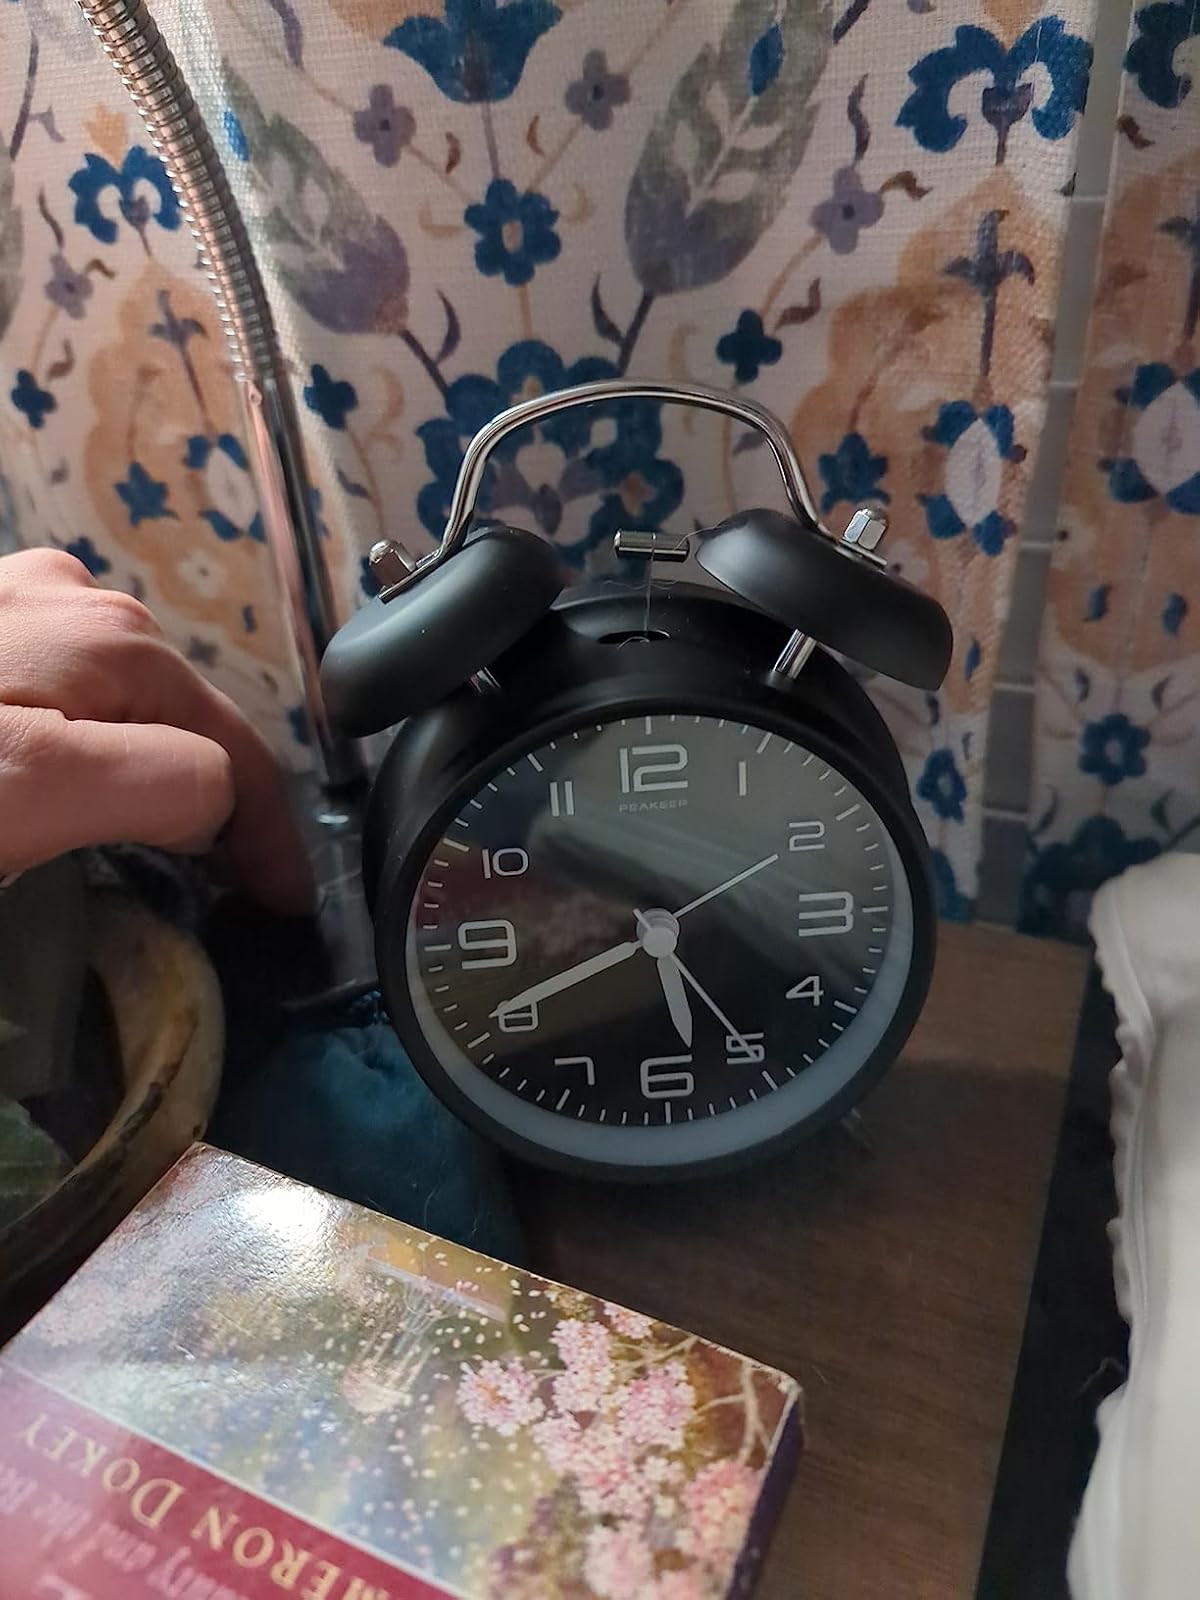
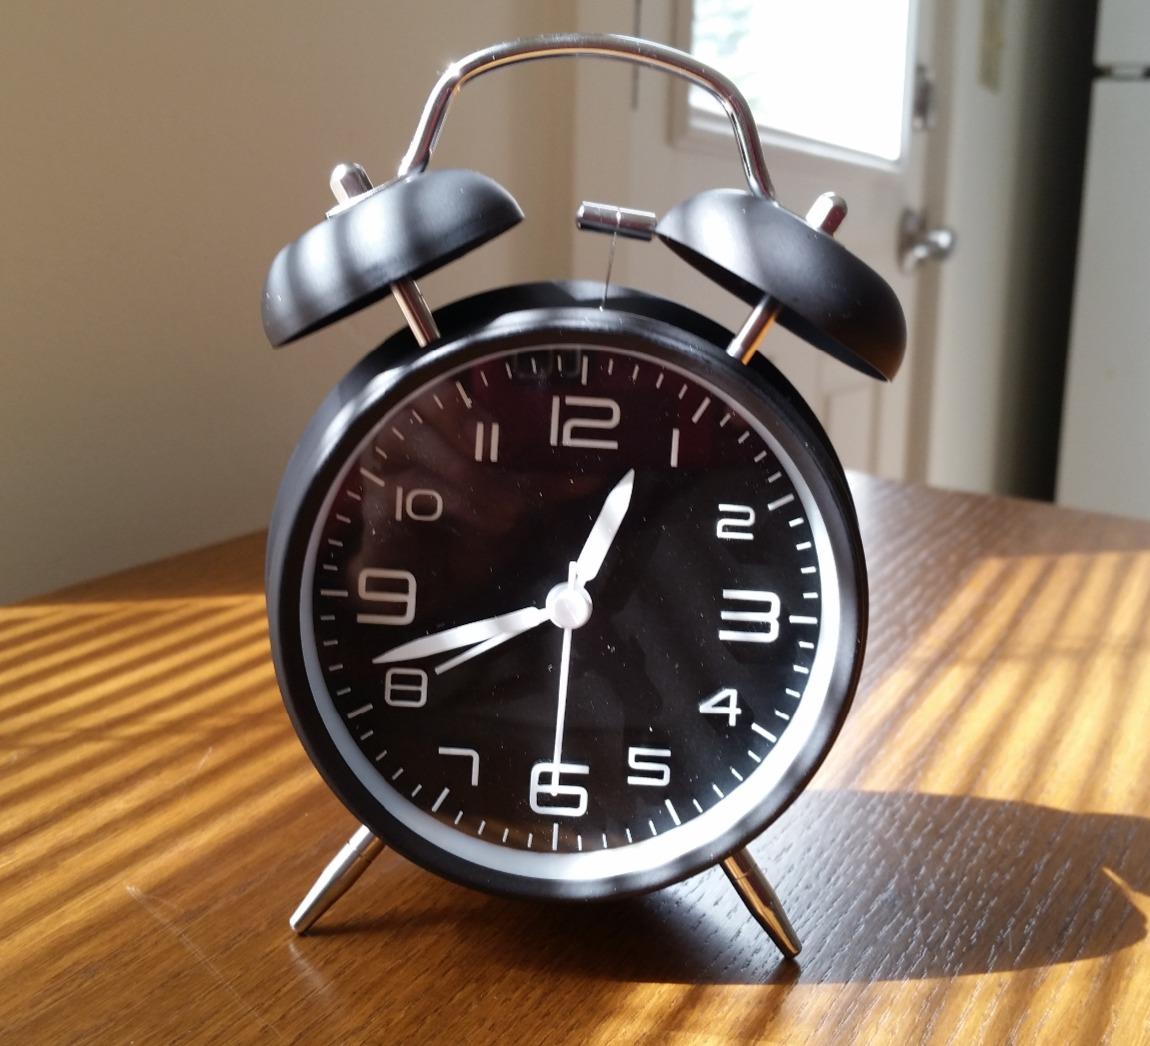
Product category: clock
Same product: yes